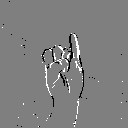
ASL letter: i